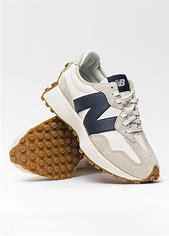
Brand: New
Model: Balance New Balance 327